Mordialloc Aboriginal Reserve

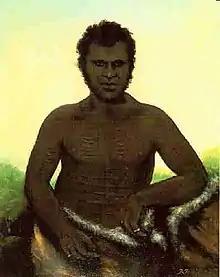
Benjamin Duterrau (1836) Aboriginal chief Derah Mat (Derrimut), a leader of the Boon wurrung clan

The Boon Wurrung (or Bunurong) peoples of the Kulin nation lived along the eastern coast of Port Philip Bay for over 20,000 years before white settlement. Their mythology preserves the history of the flooding of Port Phillip Bay 10,000 years ago, and its period of drying and retreat 2,800–1,000 years ago. Visible evidence of their shell middens and hand-dug wells remain along the cliffs of Beaumaris, and as scar trees from which bark was taken for canoes along Mordialloc Creek.